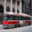
Label: streetcar